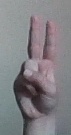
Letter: taa